Eurovision Song Contest 2023

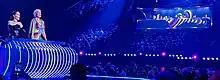
Presenters Julia Sanina and Hannah Waddingham announcing the semi-final qualifiers. The contest's executive supervisor, Martin Österdahl, is seen in the background.

British singer Alesha Dixon, British actress Hannah Waddingham, and Ukrainian singer Julia Sanina were announced as the presenters for the 2023 contest on 22 February 2023, and they hosted all three shows of the event; Irish television presenter Graham Norton joined them for the final. Norton has served as the BBC's commentator for the contest since , and had previously co-hosted both editions of the Eurovision Dance Contest in and , as well as "Eurovision Song Contest's Greatest Hits" in 2015.